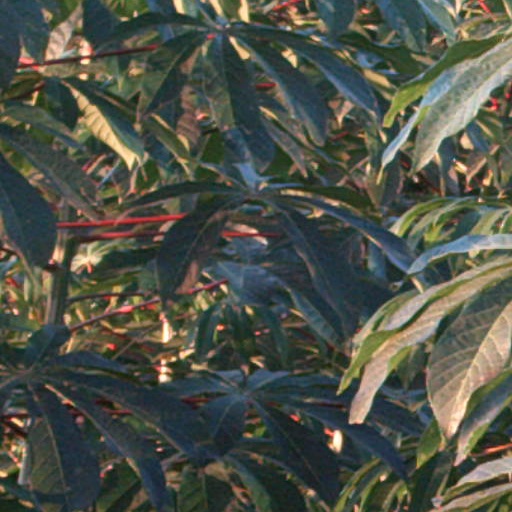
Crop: cassava